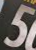
Number: 5